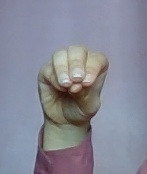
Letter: ha